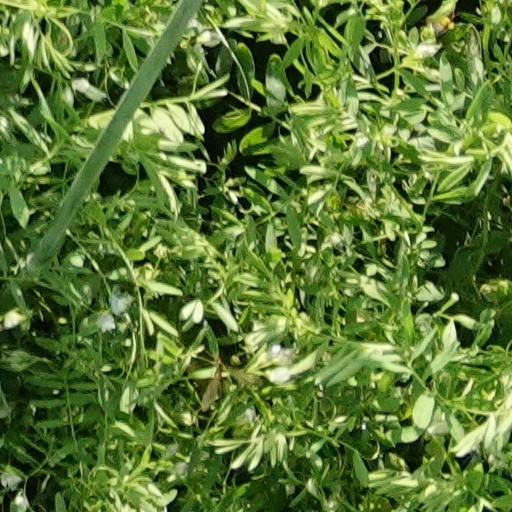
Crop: wheat